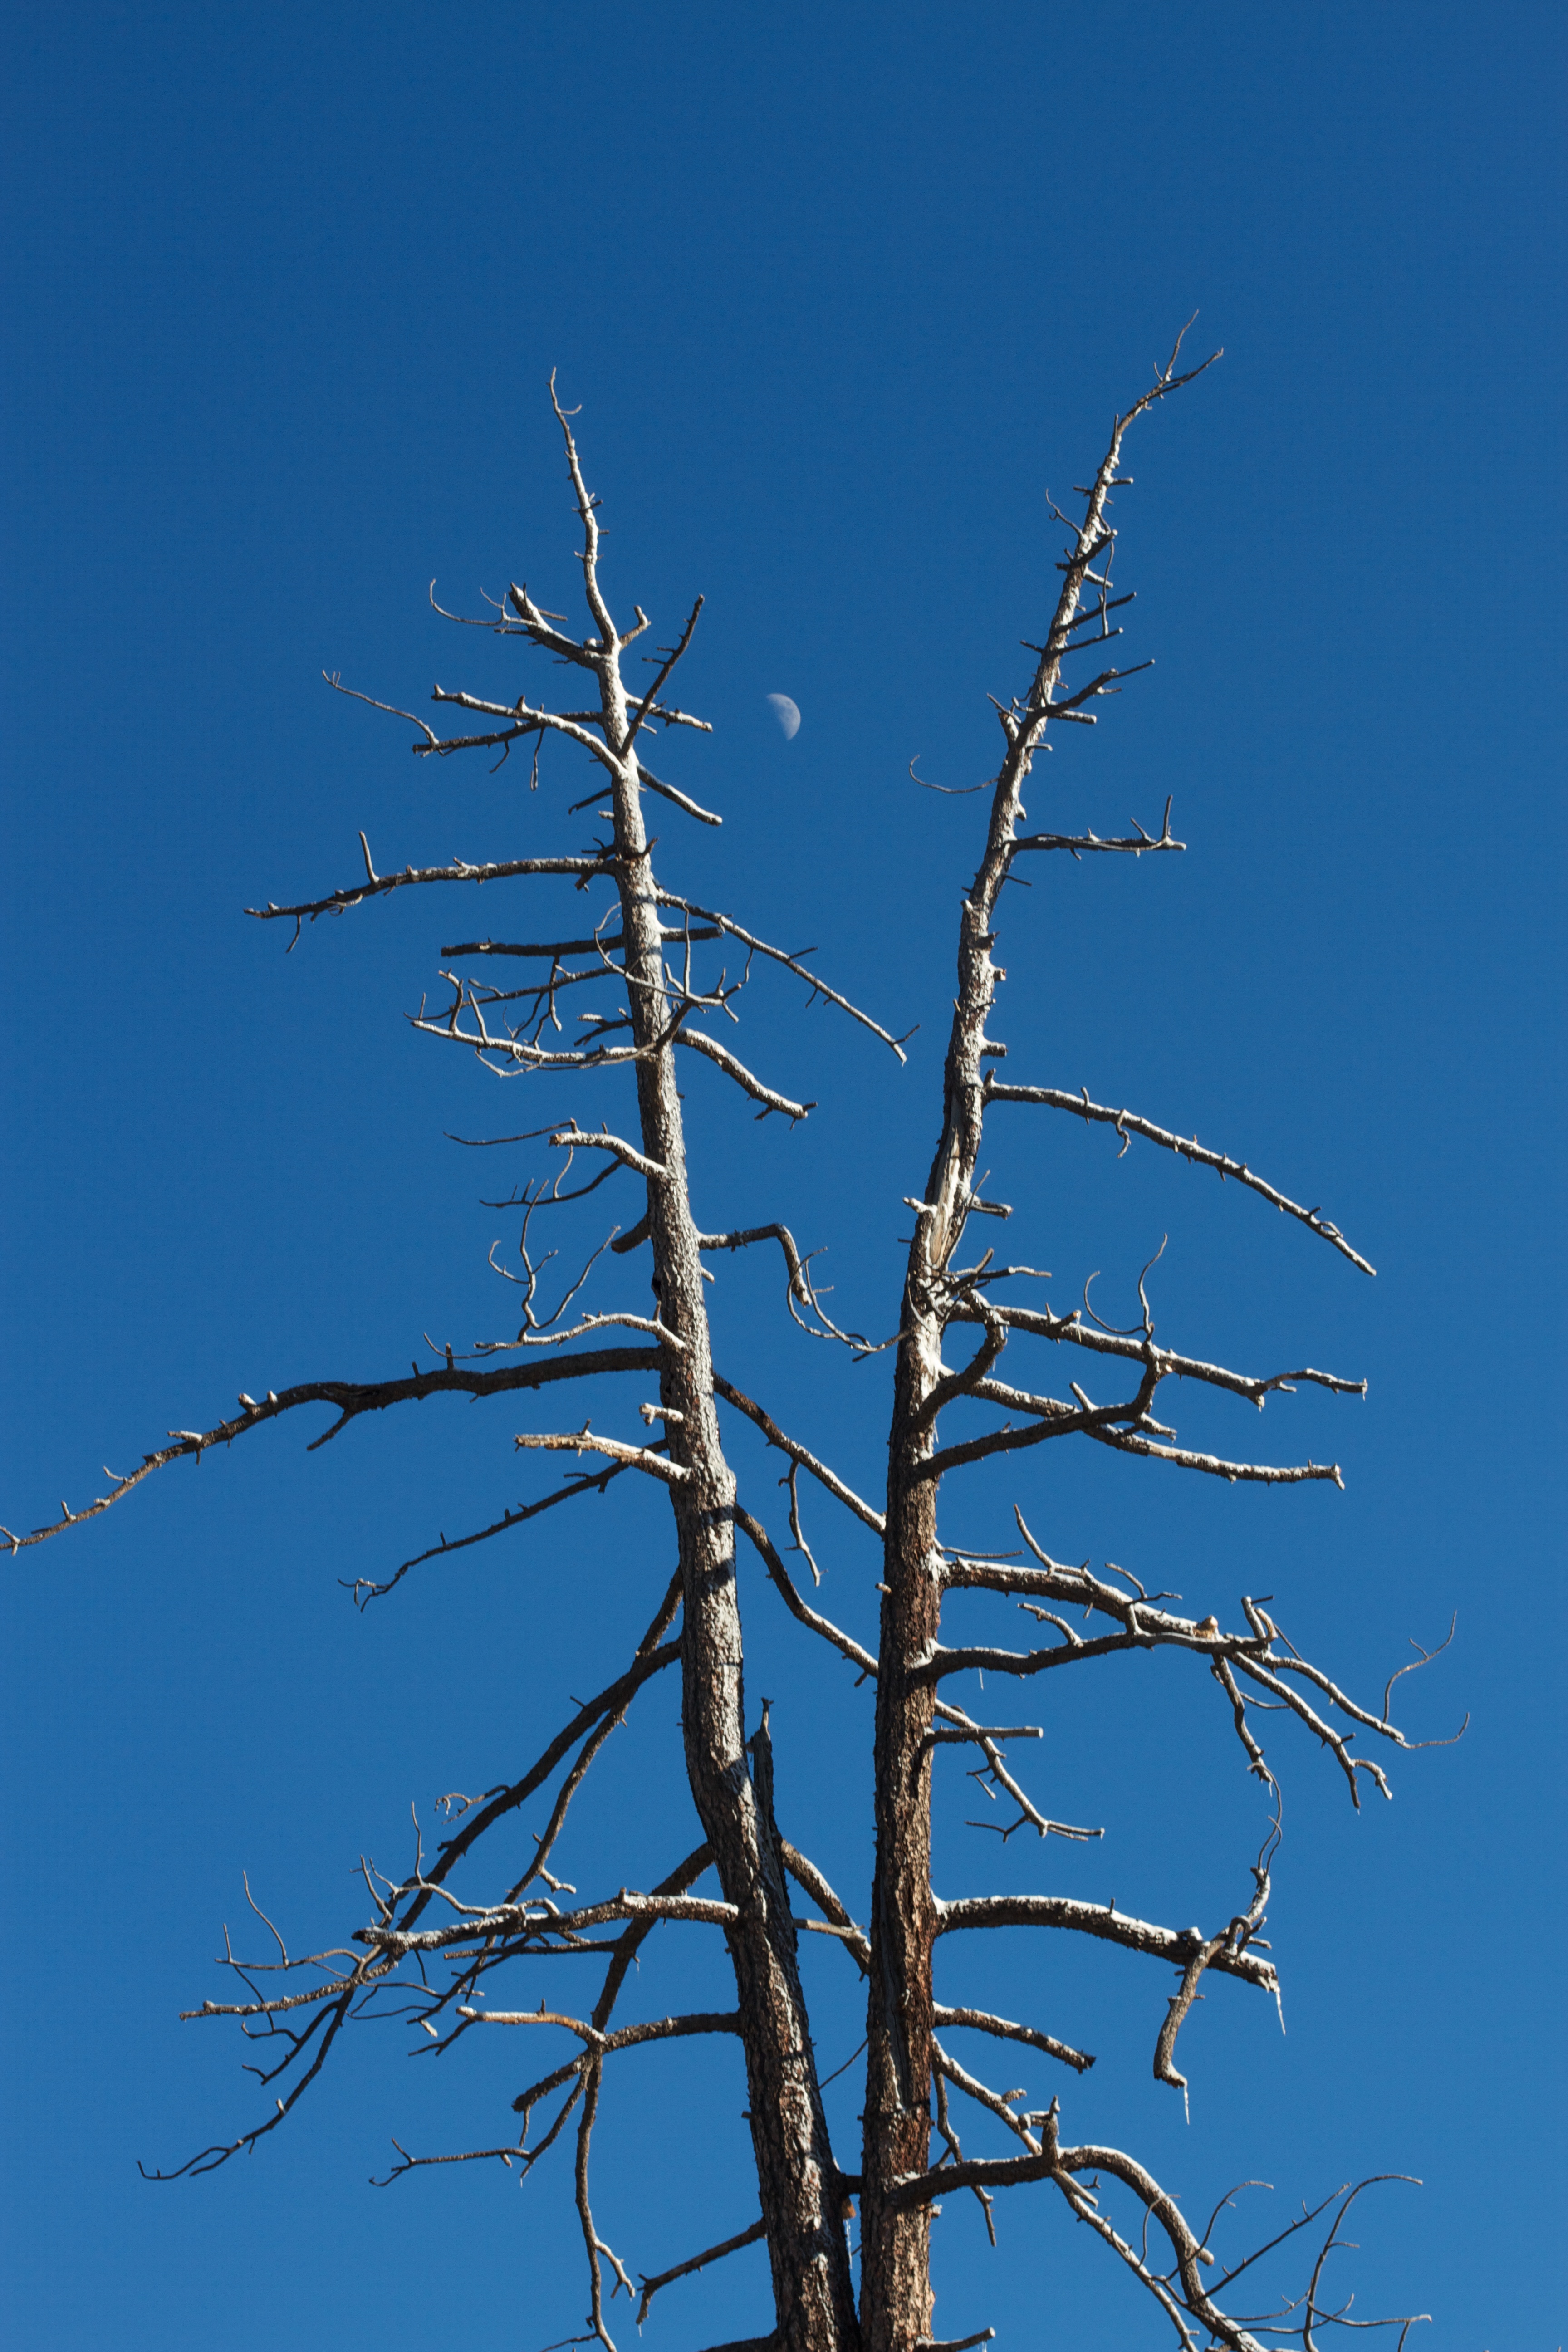
tree, grass, branch, plant, sky, flower, frost, line, blue, moon, twig, grass family, plant stem, woody plant, outdoor structure